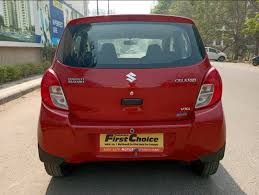
Label: noambulance